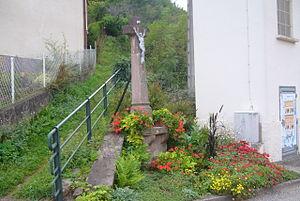
Calvaire de Hargoutte à Rombach-le-Franc
Le val d'Argent, aussi appelé vallée de Sainte-Marie-aux-Mines ou val de Lièpvre, est situé dans le département du Haut-Rhin. Il compte environ 10 710 habitants et sa ville principale est Sainte-Marie-aux-Mines. Il fait partie du secteur des Vosges moyennes et s'étend sur 103,5 km² couverts à 60 % par la forêt. Au nord, il est séparé du val de Villé par des massifs montagneux depuis le col de la Hingrie au nord-est jusqu'au château du Frankenbourg. Au sud, il est délimité par les massifs montagneux du Brézouard et au centre par le Taennchel, et vers le sud-ouest par le Haut-Koenigsbourg. Le val de Lièpvre débouche sur la plaine d'Alsace à Sélestat et à l'ouest vers le col de Sainte-Marie-aux-Mines à la ville de Saint-Dié. L'origine du peuplement de cette vallée serait essentiellement due aux deux monastères, dont celui de Lièpvre édifié au VIIIᵉ siècle, l'autre au Xᵉ siècle à Echéry, autour desquels des serfs venus des régions limitrophes, notamment du val de Galilée, s'étaient fixés.